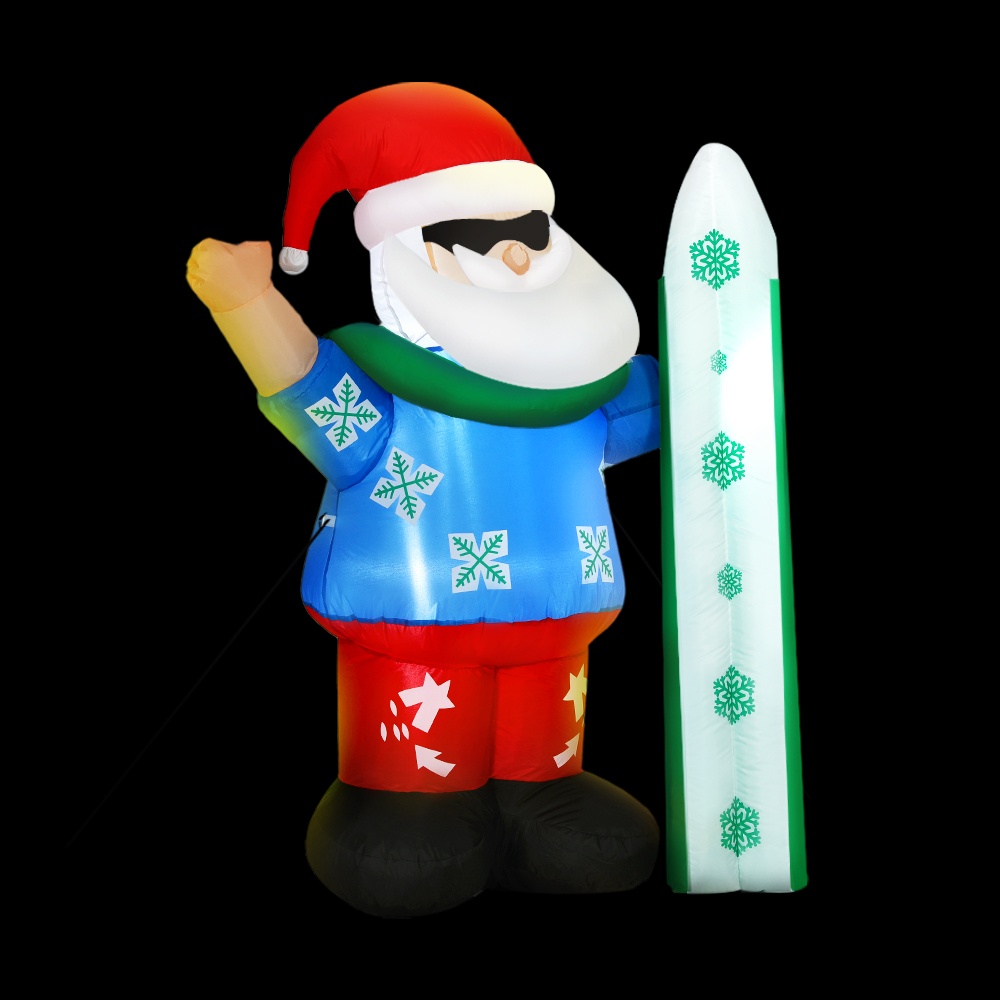
Jingle Jollys Christmas Inflatable Santa 1.6M Illuminated Decorations
Add festive charm to your home with our Jingle Jolly Christmas Inflatable. Crafted with water-repellent and UV-resistant materials, it is perfect for indoor and outdoor use. The built-in air blower ensures effortless inflation. For quick storage, simply unzip and deflate. Pegs and ropes are also included for secure ground anchoring, bringing you peace of mind. Create a magical holiday display effortlessly with this delightful inflatable centerpiece! Counting down to Christmas! Get yours early to avoid busy logistics when approaching Christmas! Features Built-in LEDs for stunning night-time display Water-repellent and UV-resistant Inflatable with built-in air blower Unzip to deflate for quick and easy storage Include pegs and ropes for securing to ground Low power consumption 5M power cord enables versatile set up Suitable for both indoor and outdoor use (*Transformer must be placed in dry areas) Specifications: Illuminable Design: Yes Light bulb type: Cold white Light bulb count: 3 Material : 190T polyester Voltage: 12V Power cord length: 5m Overall dimensions: 118cm x 62cm x 160cm Assembly required: Yes No. of packages:1 Package Content Jingle Jolly Christmas Inflatable x1 Pegs and ropes set x1 This product comes with 1 year warranty
Brand: Fire Deal Australia
Category: Arts & Entertainment > Party & Celebration > Party Supplies > Inflatable Party Decorations